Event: Nepal Earthquake
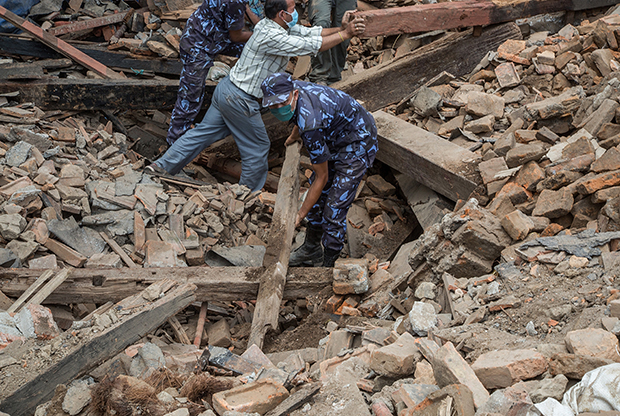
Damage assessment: damage